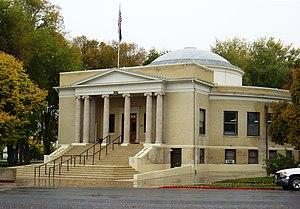
Lovelock est une ville du Nevada et le siège du comté de Pershing, aux États-Unis. Sa population était de 2 236 habitants lors du recensement de 2010, estimée à 1 788 habitants en 2017.
Le comté de Pershing est un comté situé dans l'État du Nevada, aux États-Unis. Il est nommé en l'honneur de John Pershing, un général américain de la Première Guerre mondiale. Son siège est Lovelock. Selon le recensement de 2010, la population du comté est de 6 753 habitants.